Jay Bruce

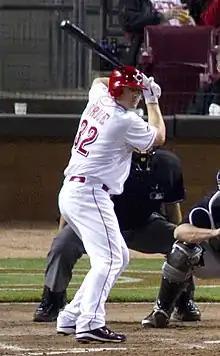
Bruce batting in 2011

After finishing March/April hitting .237 with four home runs, 11 RBIs, and striking out 27 times, Bruce came back strong in May, batting .392 with 12 home runs and 33 RBIs and earning NL Player of the Month for May. On May 29 he won the NL Player of the Week Award. He was selected to play in the 2011 Major League Baseball All-Star Game. On August 14 he won the NL Player of the Week Award.